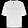
Label: Pullover